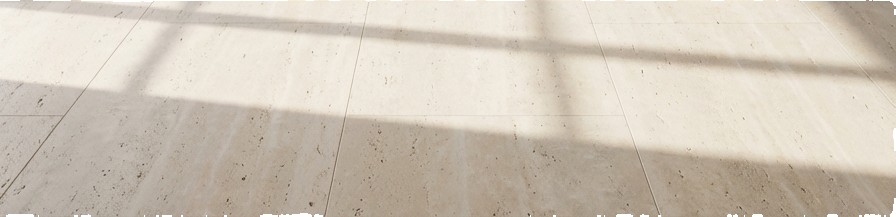
Surface category: floors